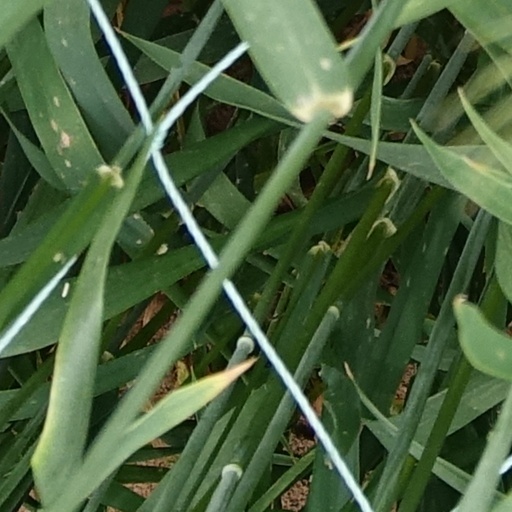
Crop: wheat